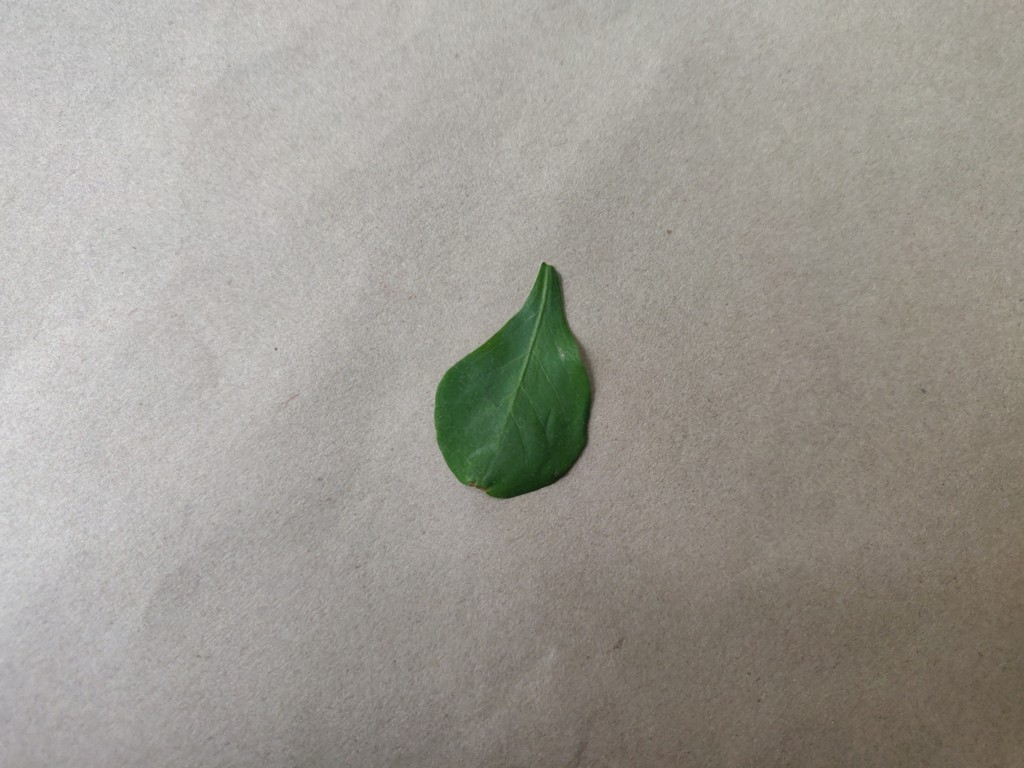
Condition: Healthy
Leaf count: single
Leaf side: front